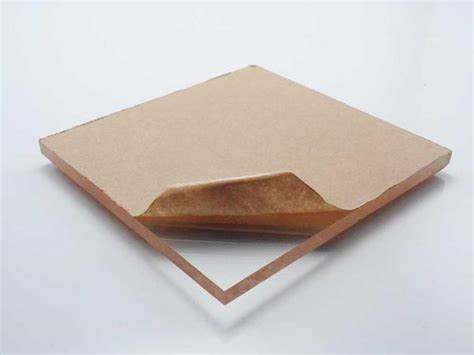
Waste category: paper